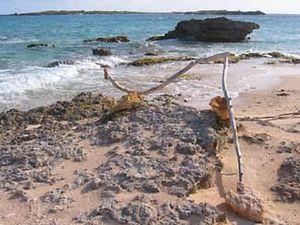
Anguillita est une petite île rocheuse du territoire britannique d'outre-mer d'Anguilla qui est située à l'Ouest de l'île principale. L'île mesure environ 300 m de long.